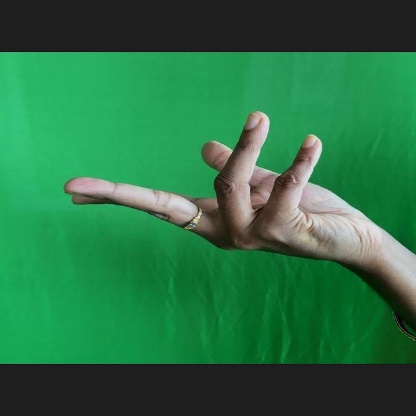
Mudra: Alapadmam